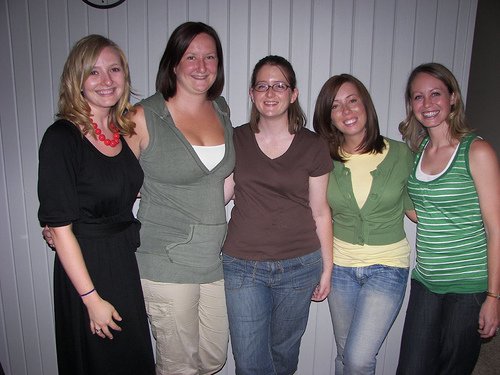
Label: not_food